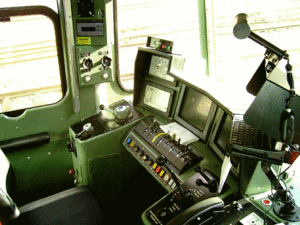
Re 4 4 Poste de conduite
Les Re 4/4ᴵᴵ sont des locomotives électriques des chemins de fer fédéraux suisses entrées en service en 1964. Il s'agit de la plus grande série de locomotives en Suisse, avec 276 exemplaires. Elles sont destinées au trafic voyageurs et marchandises. Équipées de la commande d'unité multiple VST, elles sont souvent attachées à des Re 6/6 pour le trafic de marchandises lourdes.